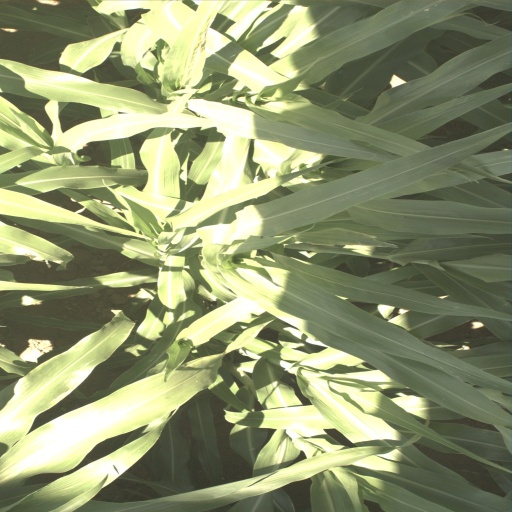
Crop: sorghum